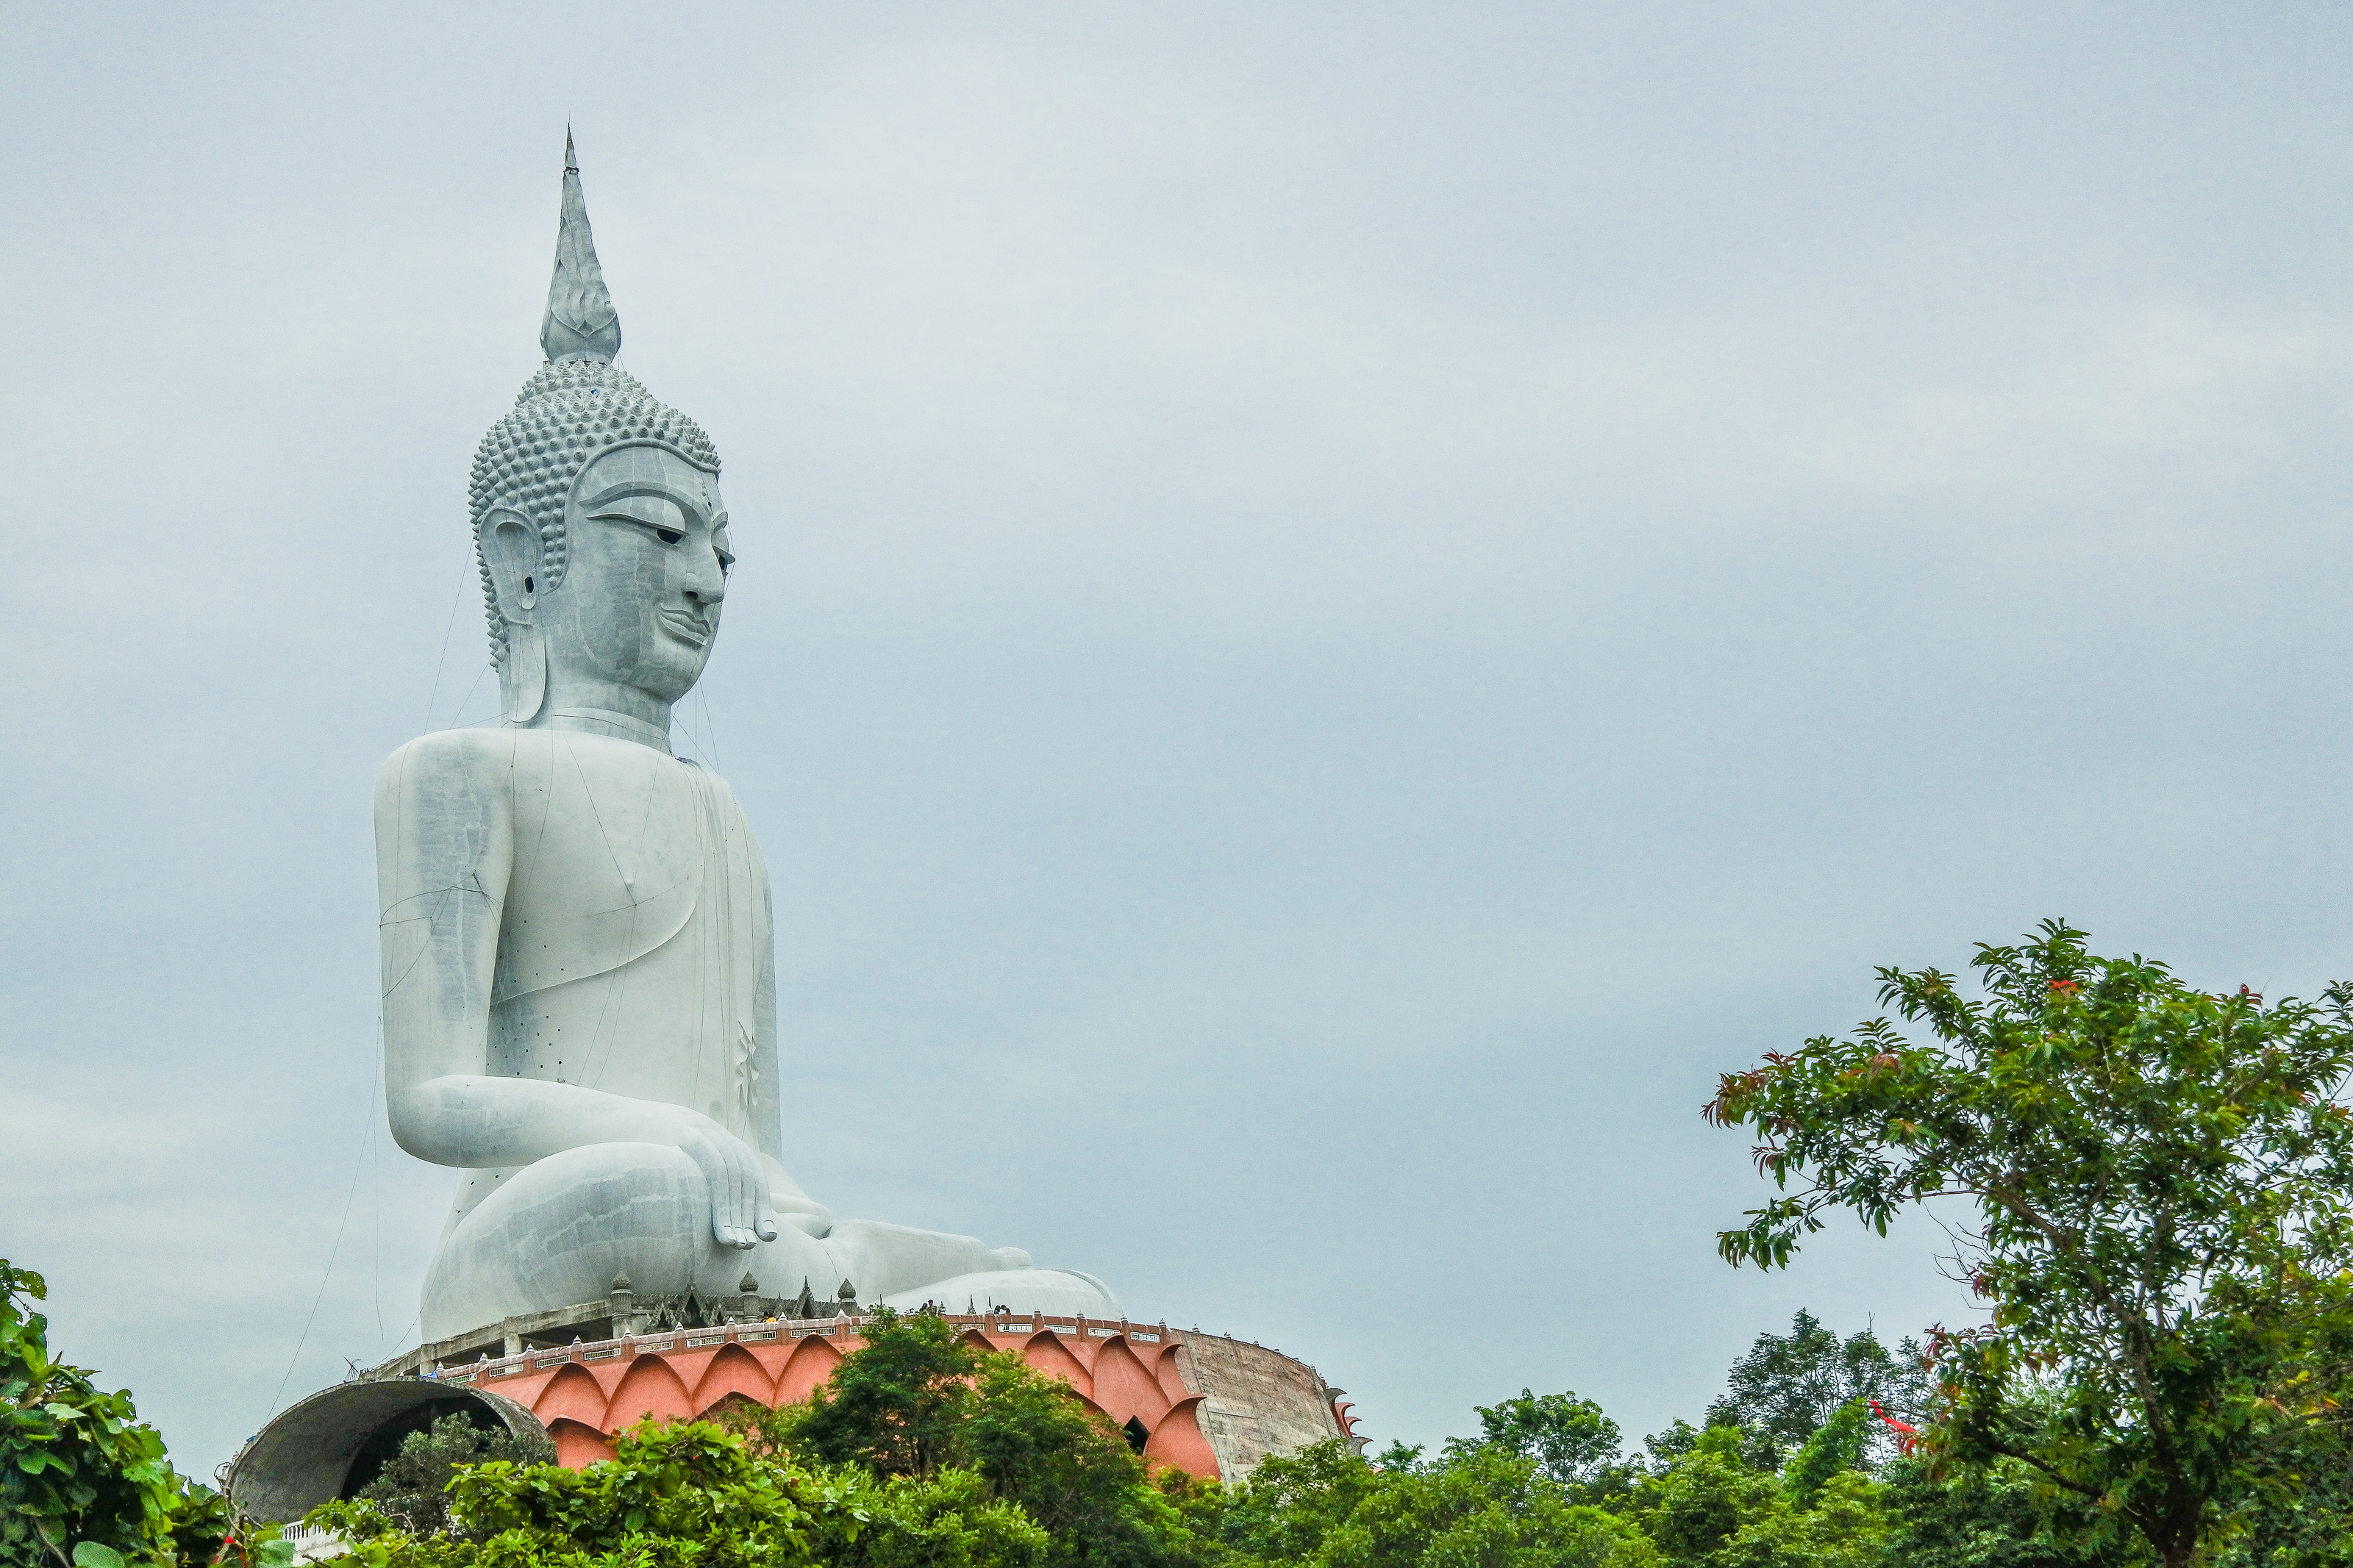
amazing, architecture, art, asia, asian, big, blue, blue sky, buddha, buddhism, built, climate, cloud, culture, destinations, exterior, famous, finger, forest, green, hill, large, manorom, meditation, mountain, mukdahan province, panorama, place, reflection, religion, sit, sky, southeast, spirituality, statue, structure, sunrise, sunset, symbol, temple, thai, thailand, top, tourism, travel, tropical, vacations, wat, water, white buddha, landmark, sculpture, monument, place of worship, fictional character, tree, historic site, pagoda, building, national historic landmark, tower, stone carving